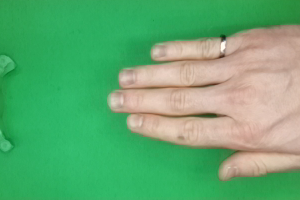
Label: paper